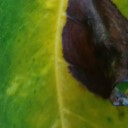
Label: Phoma